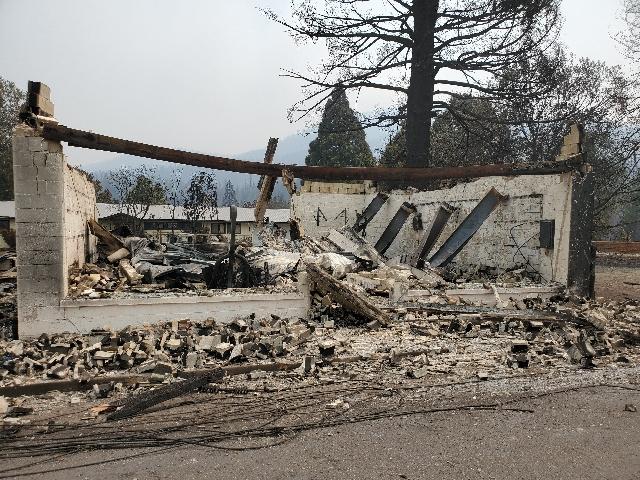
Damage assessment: destroyed